Finns

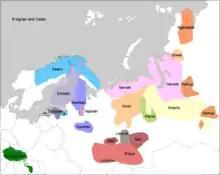
Modern distribution of Uralic languages

Finns are genetically closest to Karelians, a fellow Balto-Finnic group. Finns and Karelians form a cluster with another Balto-Finnic people, the Veps. They show relative affinity to Northern Russians as well, who are known to be at least partially descended from Finno-Ugric-speakers who inhabited Northwestern Russia before the Slavs.